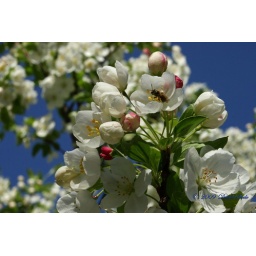
A single honeybee works on the apple blossoms in Big Spring Park on a beautiful blue sky spring afternoon.